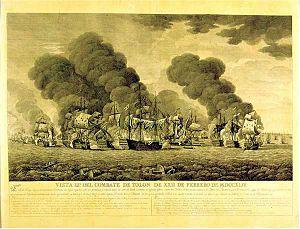
1744 est une année bissextile commençant un mercredi.